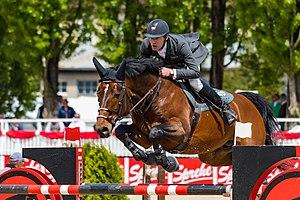
Cavalier professionnel ou d'une manière désuète garçon d'écurie est un métier équestre.